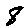
Label: 8